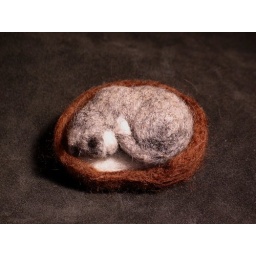
Needle-felted kitty in a basket